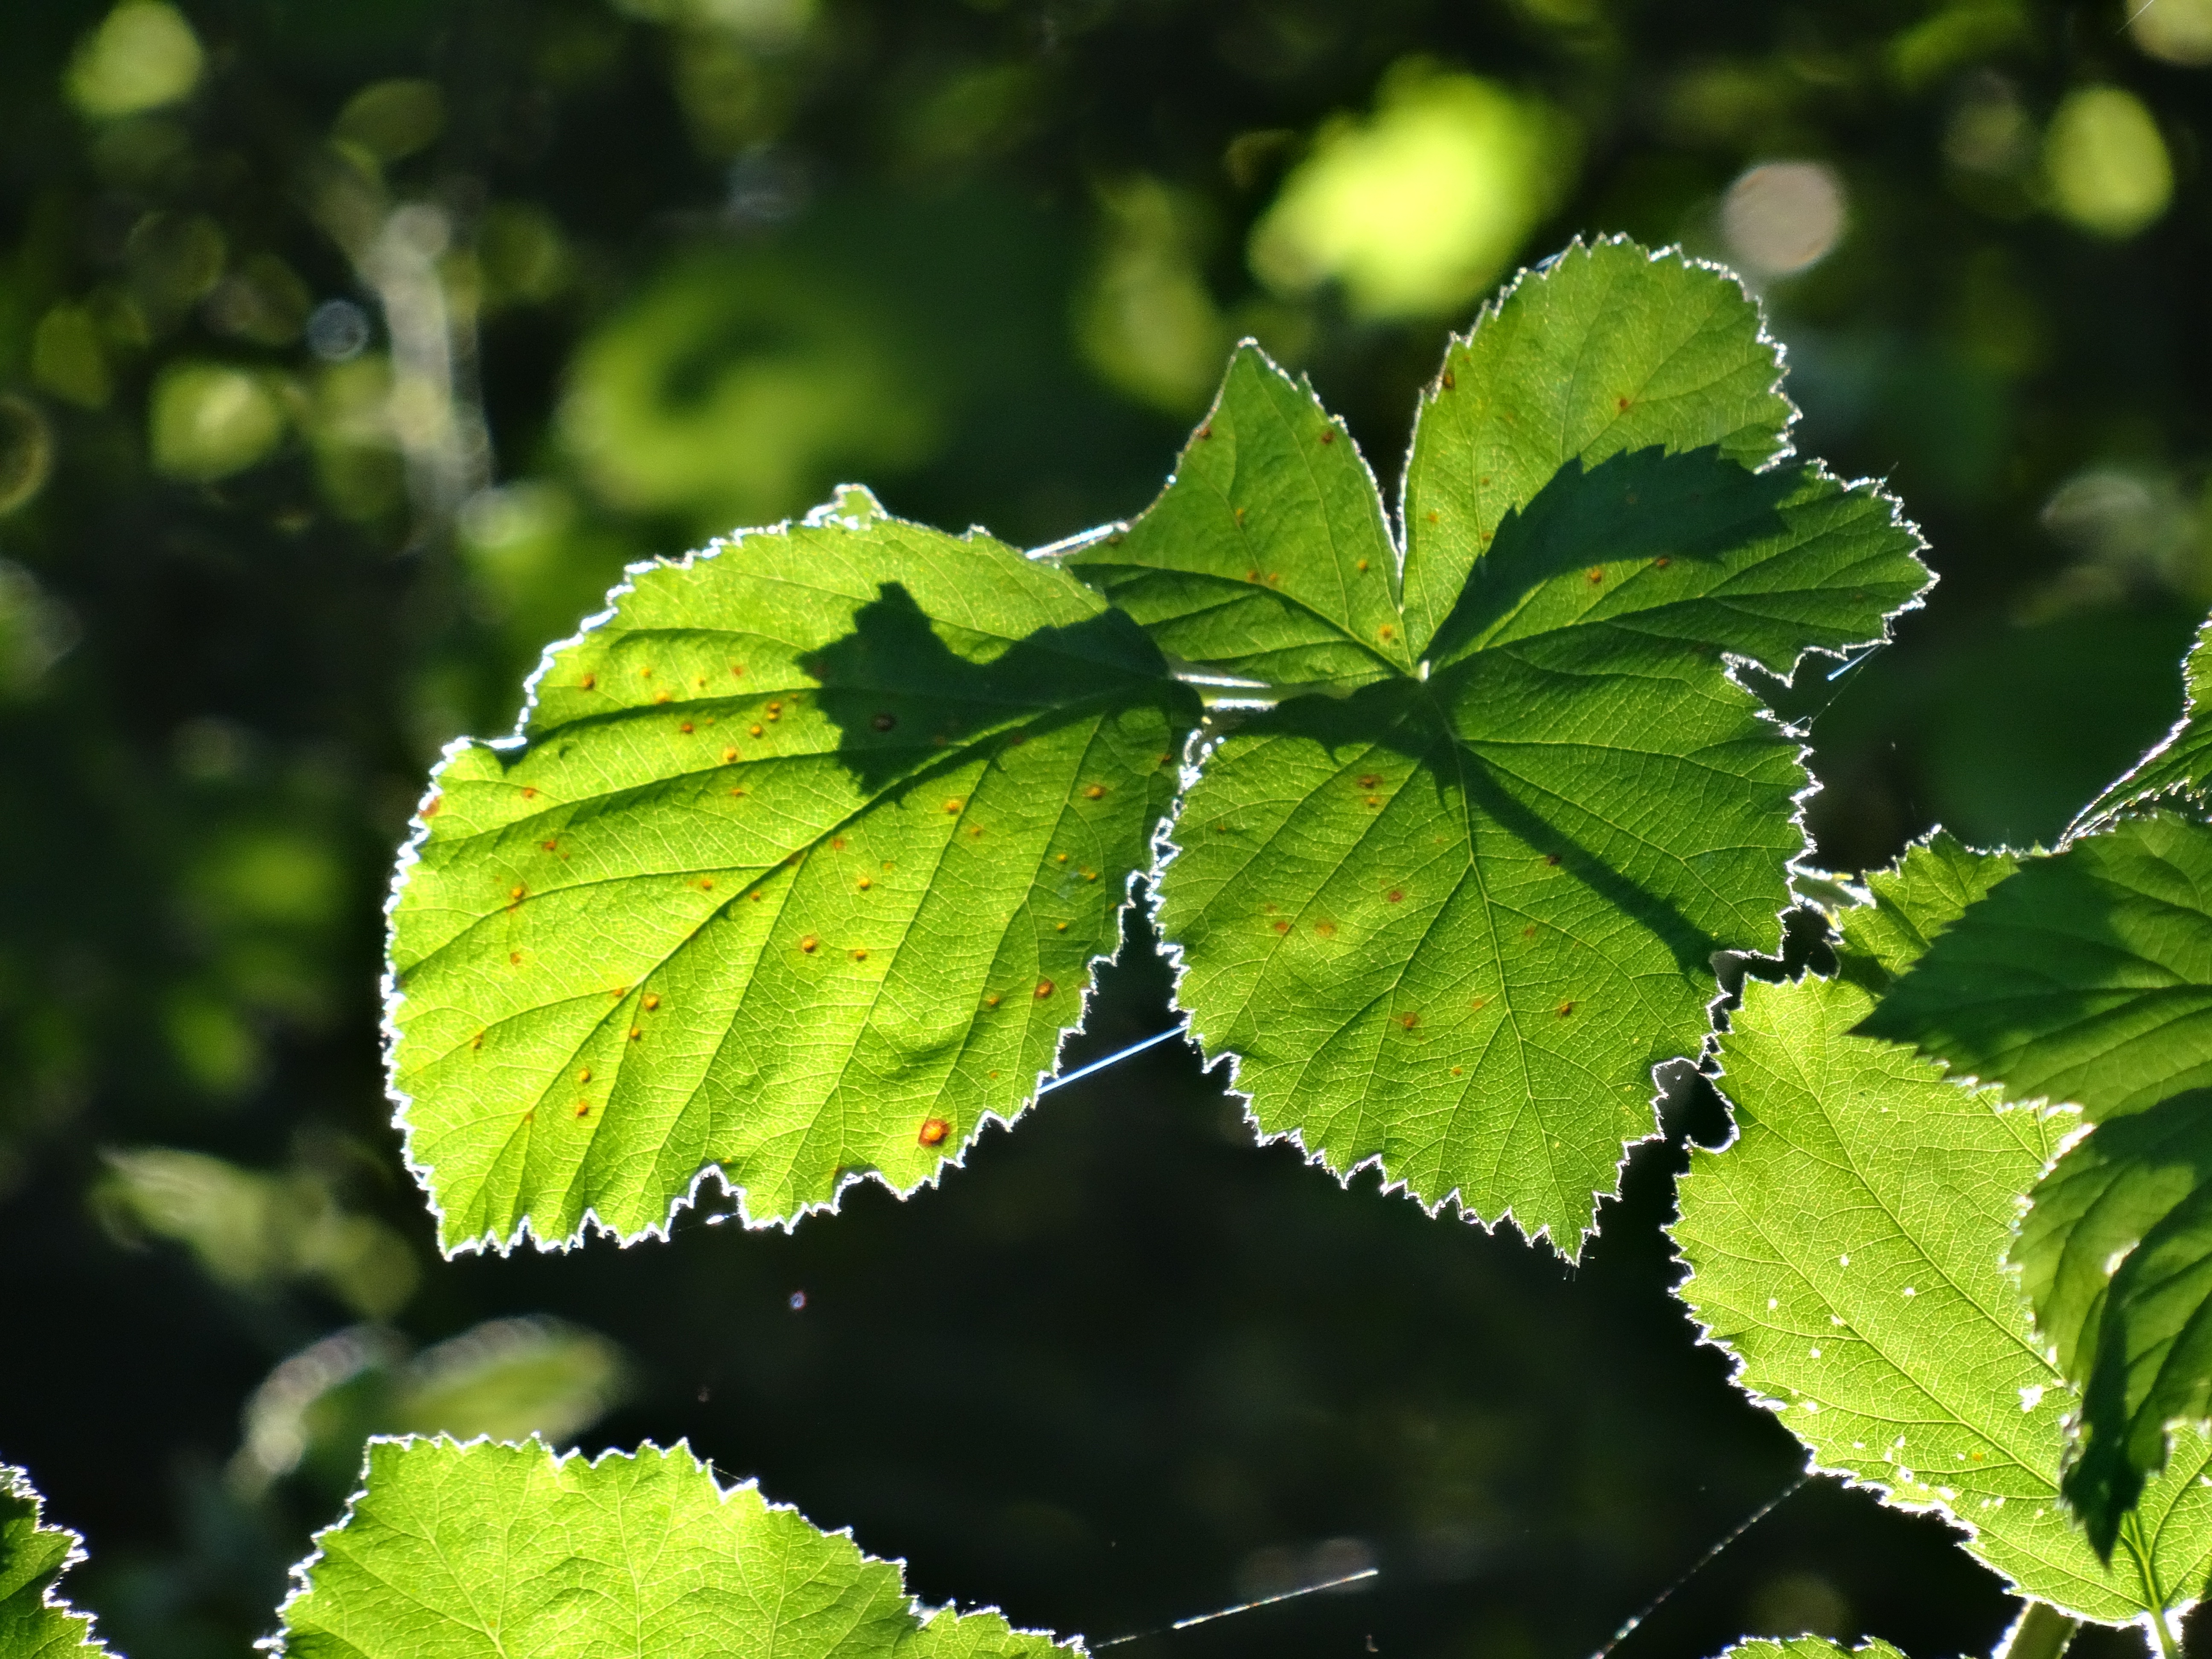
tree, nature, branch, plant, sunlight, leaf, flower, foliage, food, green, produce, botany, shrub, deciduous, against the light, flowering plant, grape leaves, beech leaves, woody plant, land plant